Ethnic groups in Chad

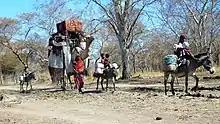

The population of Chad has numerous ethnic groups. SIL Ethnologue reports more than 130 distinct languages spoken in Chad.